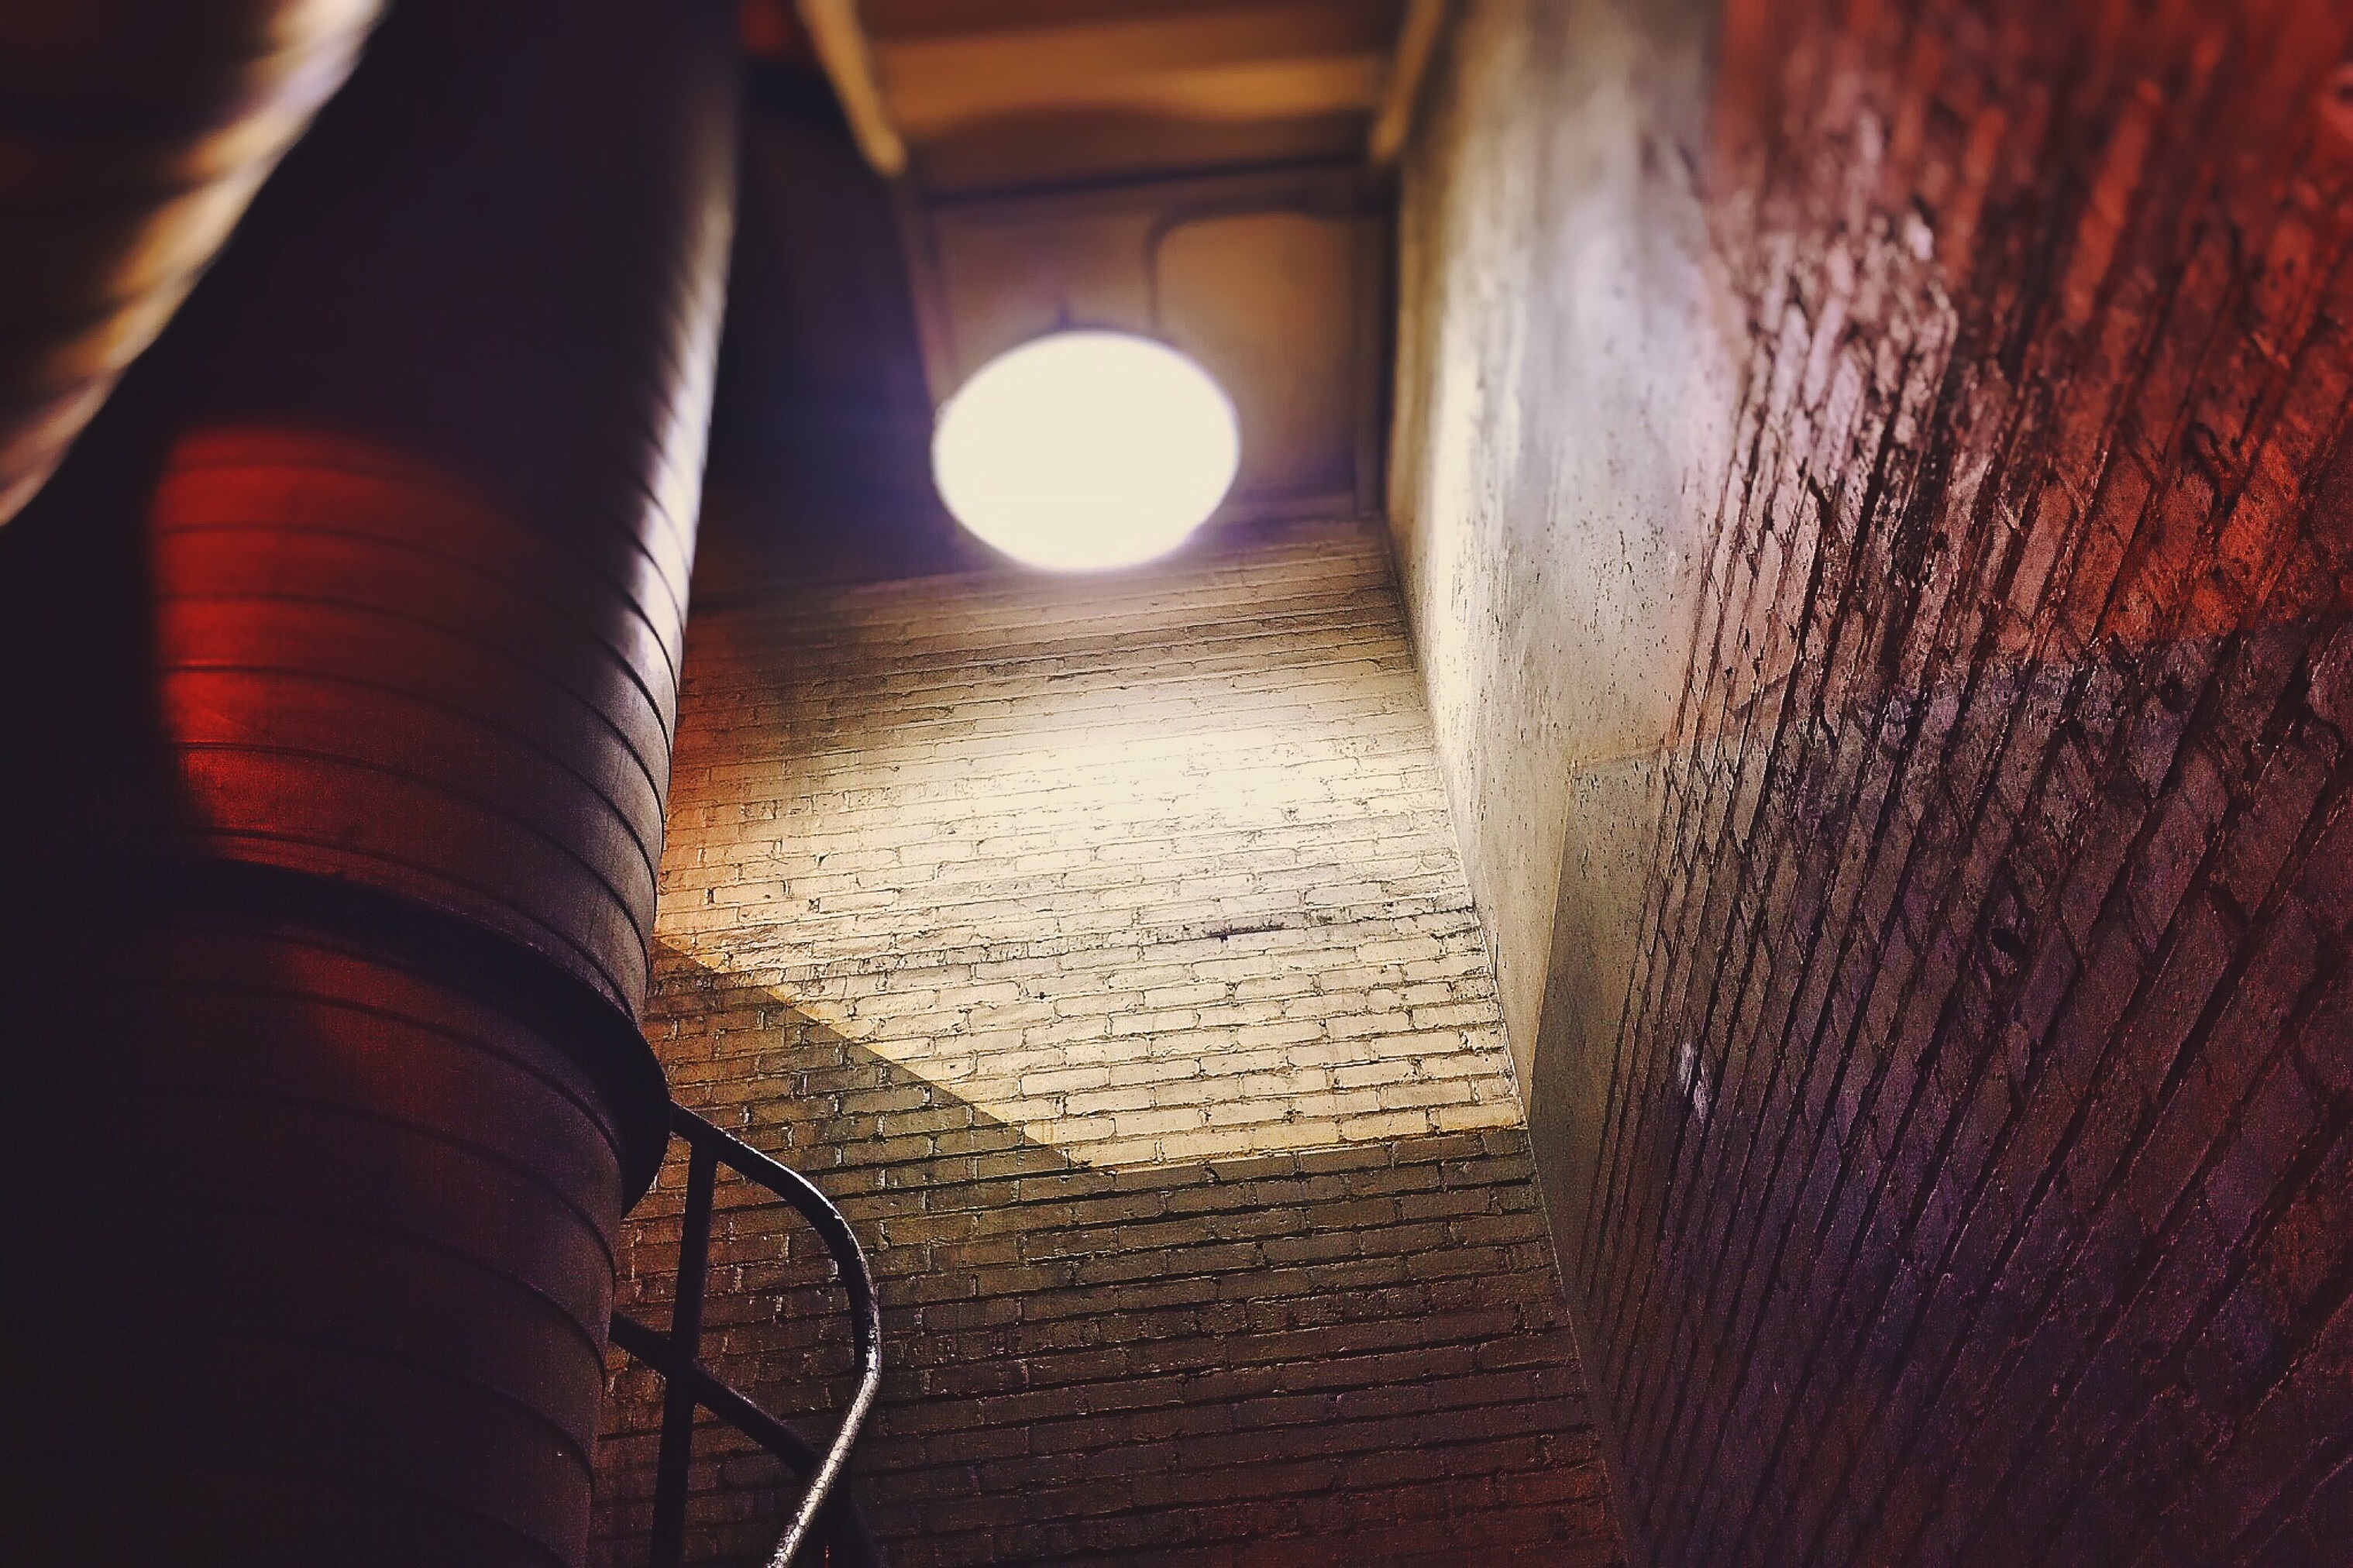
light, architecture, wood, sunlight, building, city, reflection, red, color, shadow, industrial, factory, darkness, industry, lighting, close up, eye, organ, shape